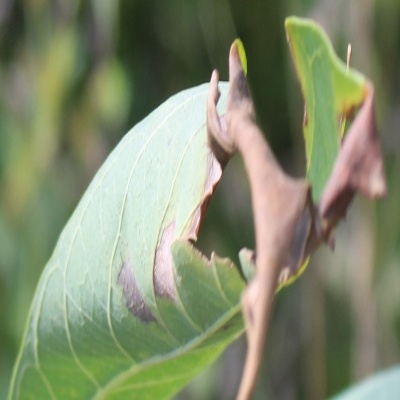
Crop: Cassava
Condition: bacterial blight